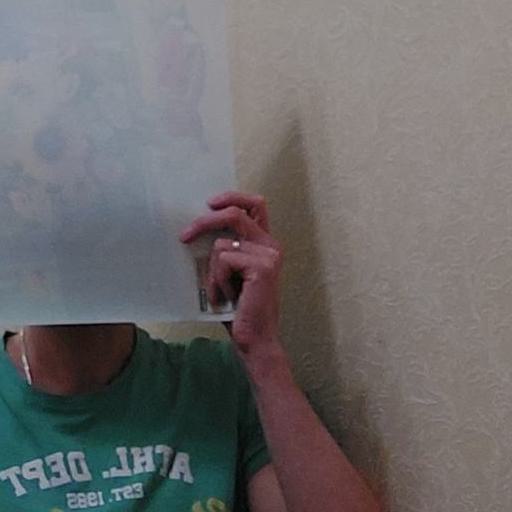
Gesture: no_gesture